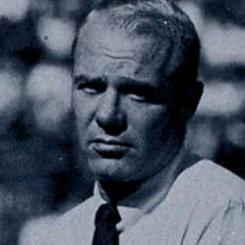
Age: 36